Dudleya cymosa subsp. pumila

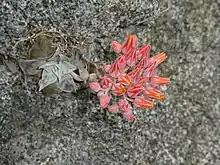
Growing on a rocky outcrop

Research by botanist Kei M. Nakai showed that the type specimen of "Dudleya minor", along with plants at the type locality, in the lower altitudes of San Gabriel Canyon, were in fact representative of "Dudleya lanceolata", on the basis of morphology and chromosome count. This meant that the "Dudleya pumila" specimen by Hall was the accurate representative of "Dudleya cymosa" plants in the range. Nakai then combined "Dudleya pumila" into "Dudleya cymosa" subsp. "pumila". The species "Dudleya lanceolata" and "Dudleya cymosa" can be separated on the basis that "lanceolata" is tetraploid and occurs at lower elevations, while "cymosa" is diploid and occurs at higher elevations.